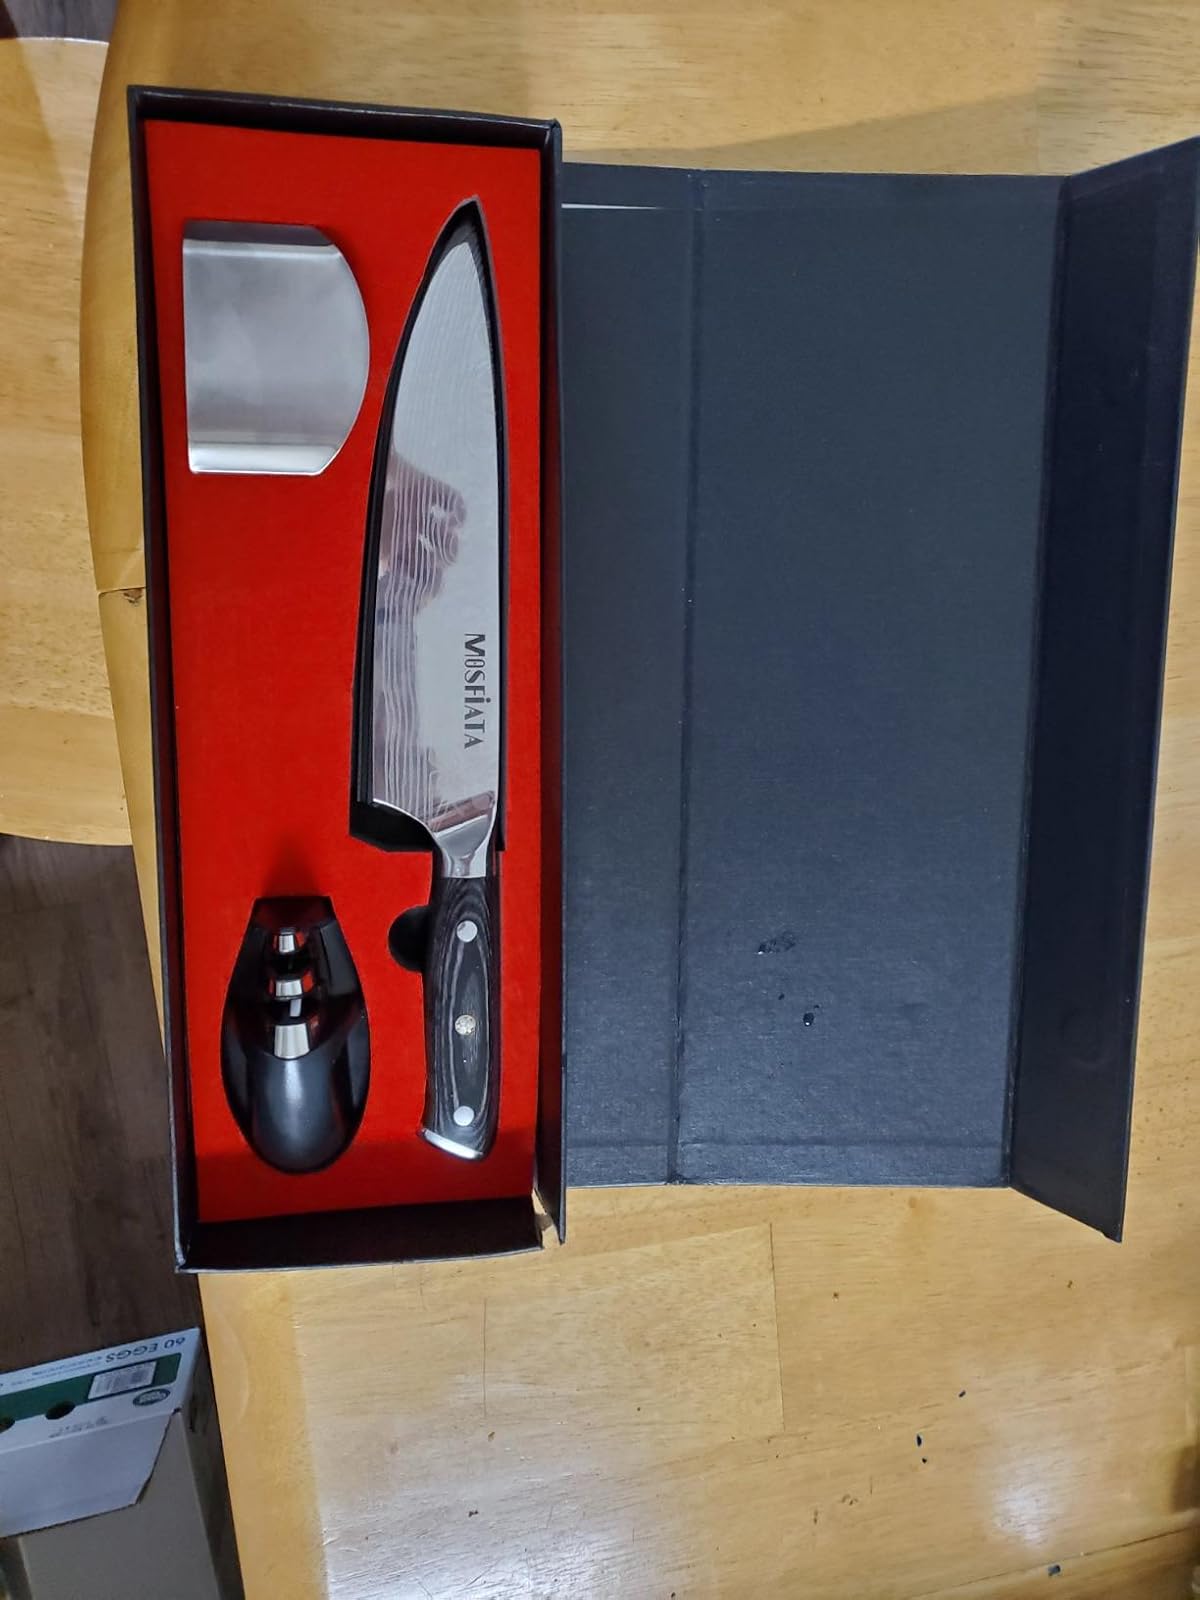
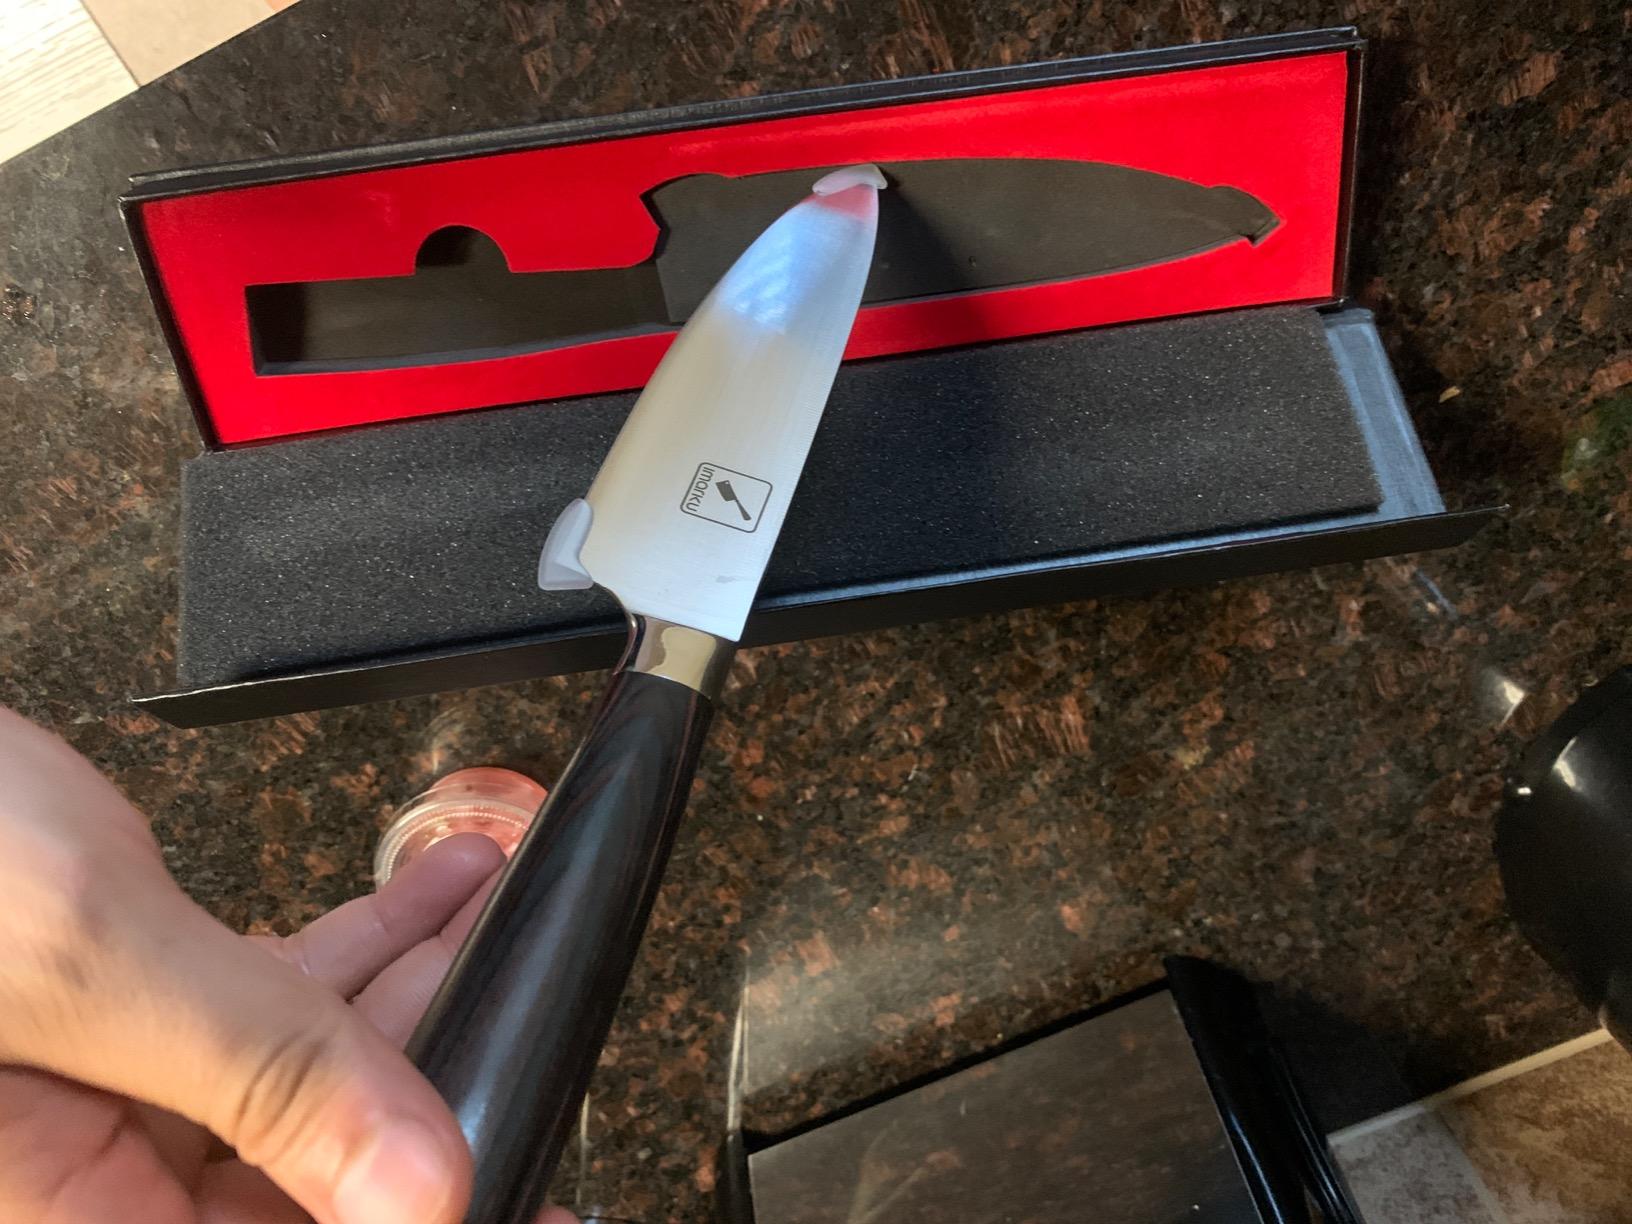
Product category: items_knife
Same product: no